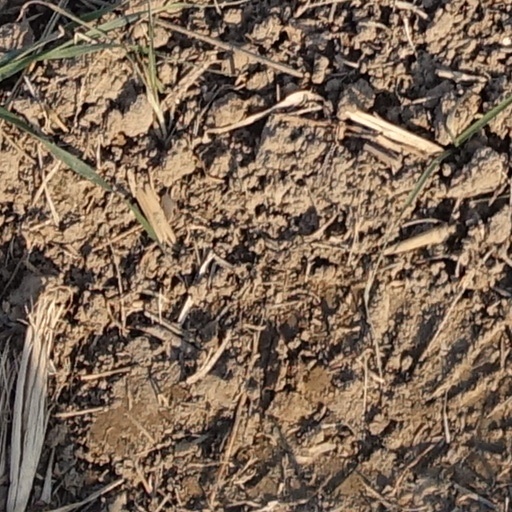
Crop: wheat